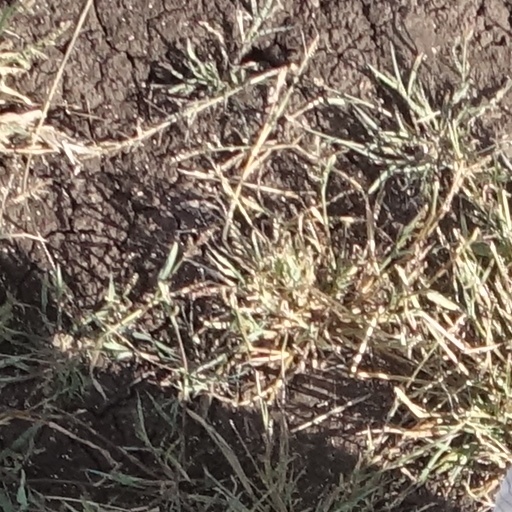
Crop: sorghum